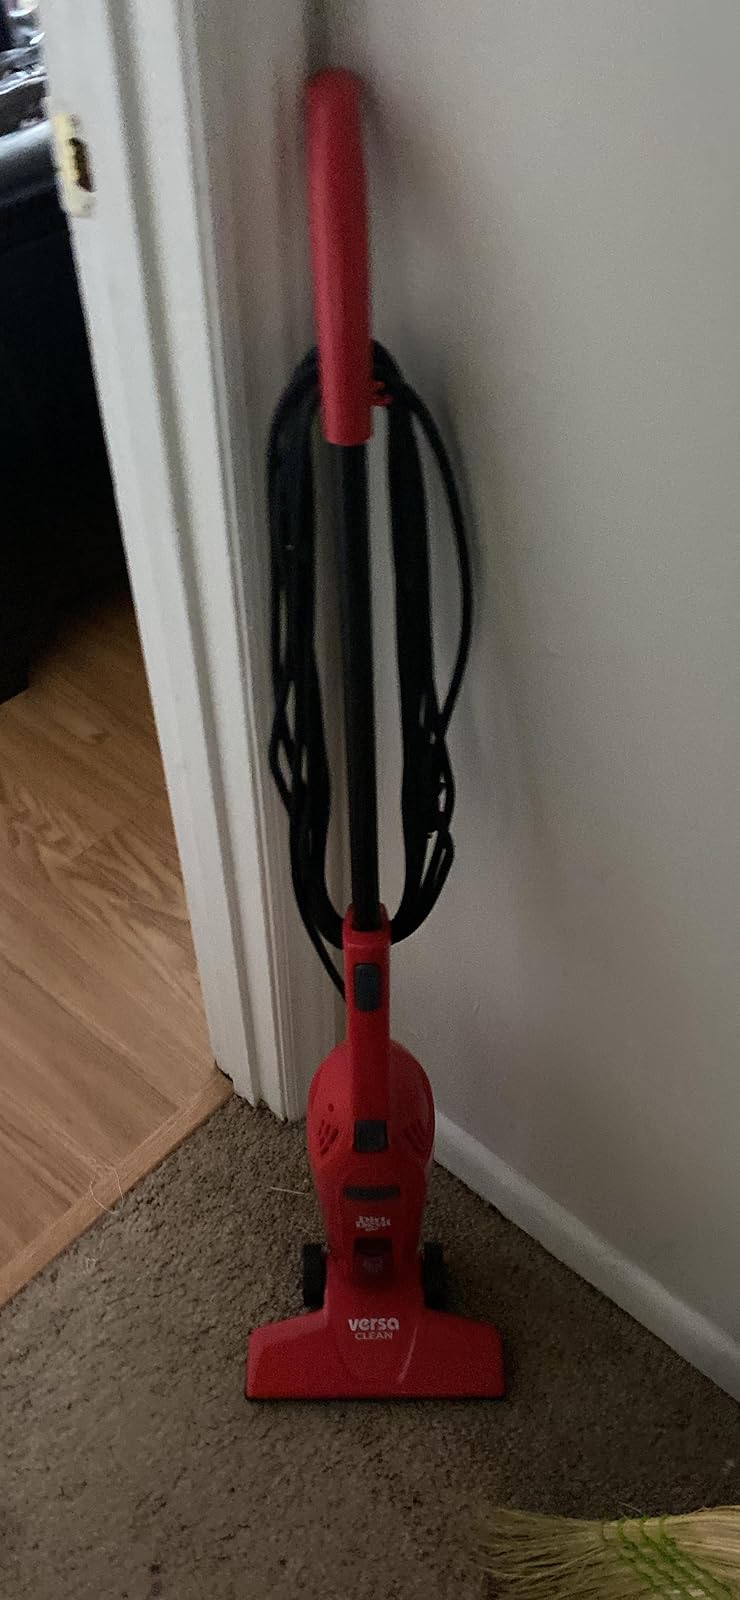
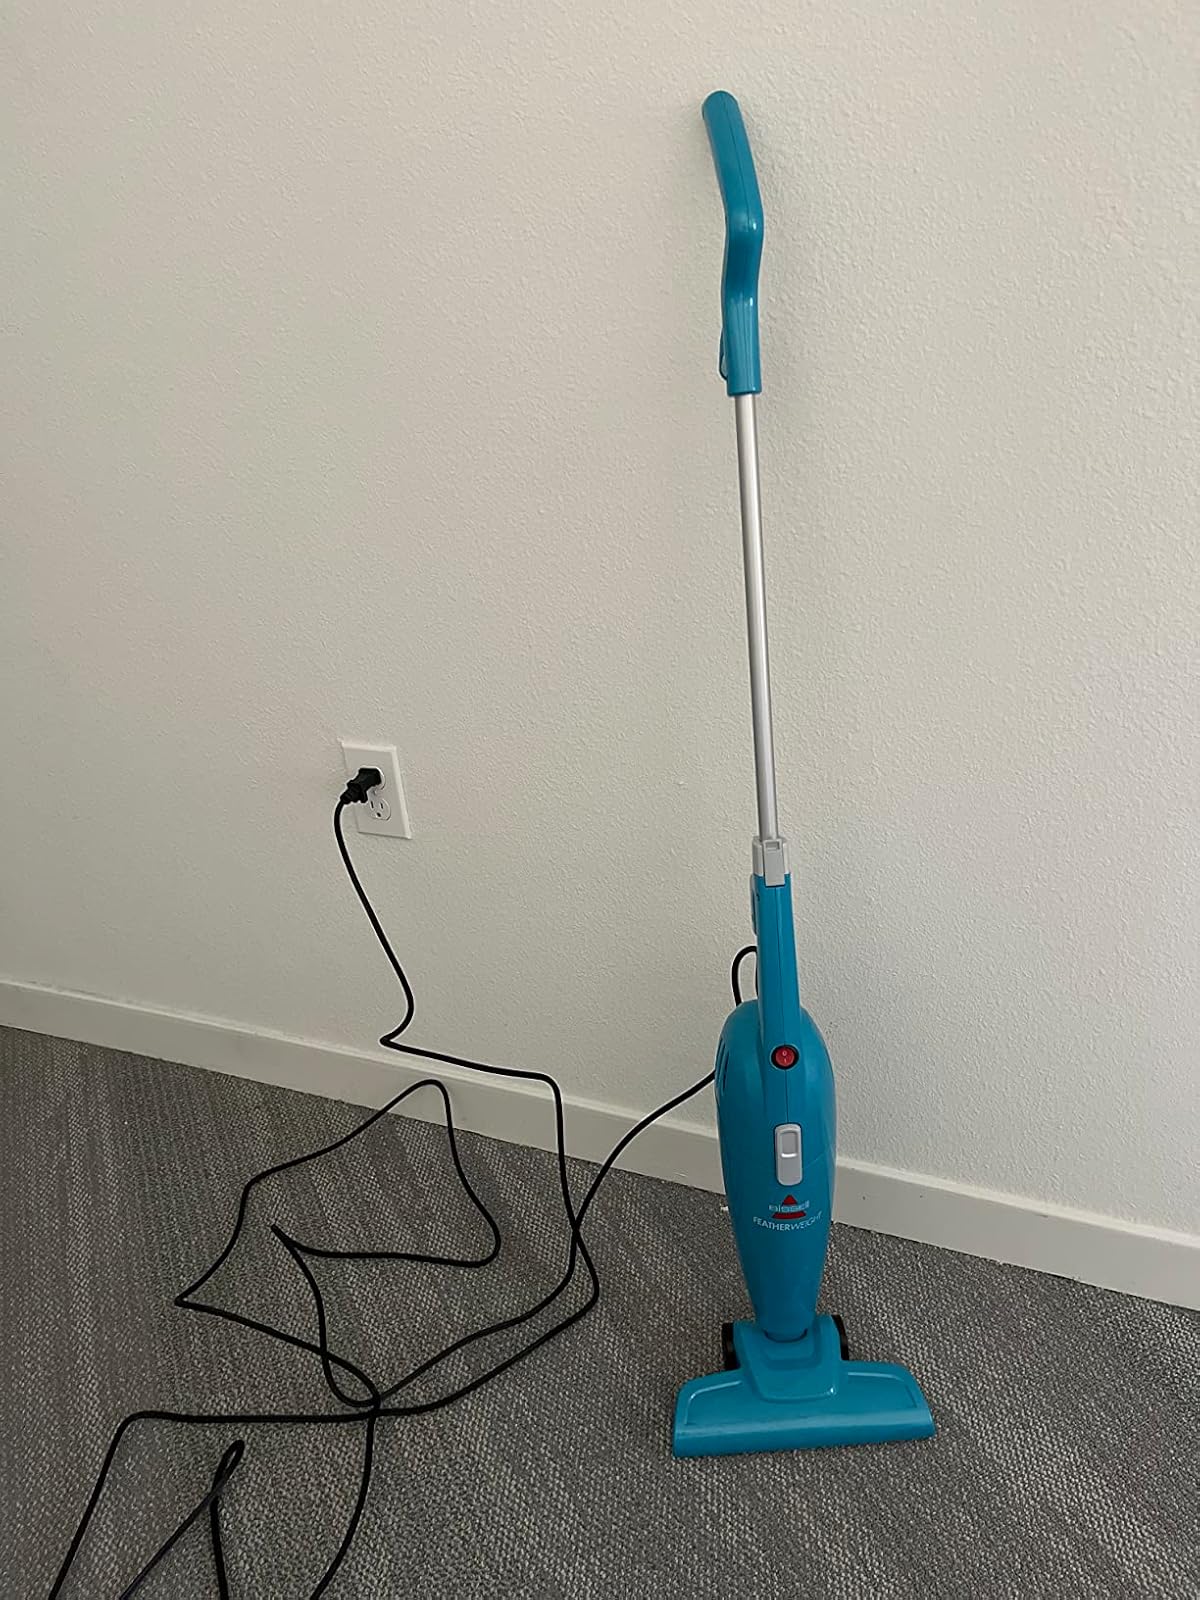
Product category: items_vacuum
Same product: no